Maldives

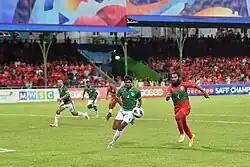
Maldives against Bangladesh at the 2021 SAFF Championship.

According to the Ministry of Tourism, the emergence of tourism in 1972 transformed the economy, moving rapidly from dependence on fisheries to tourism. In just three and a half decades, the industry became the main source of income. Tourism was also the country's biggest foreign currency earner and the single largest contributor to the GDP. , 89 resorts in the Maldives offered over 17,000 beds and hosted over 600,000 tourists annually. In 2019, over 1.7 million visitors came to the islands.